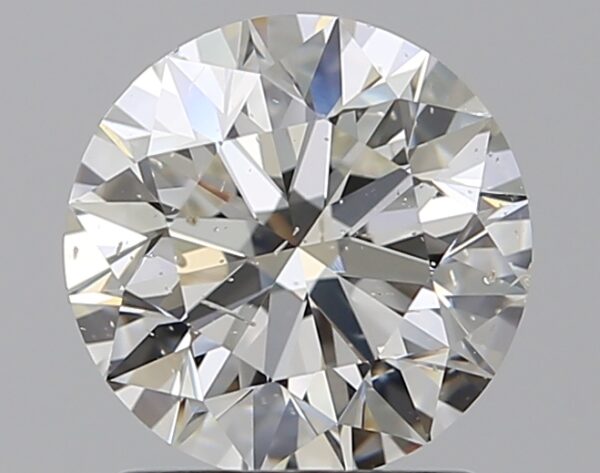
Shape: round
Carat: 1.4
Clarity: SI2
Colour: I
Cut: EX
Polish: EX
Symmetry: EX
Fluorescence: M
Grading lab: GIA
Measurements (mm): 7.1 x 7.12 x 4.46